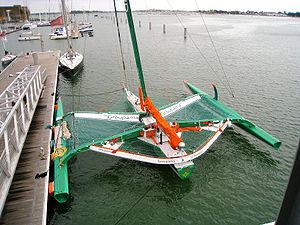
le trimaran Groupama 2 au port